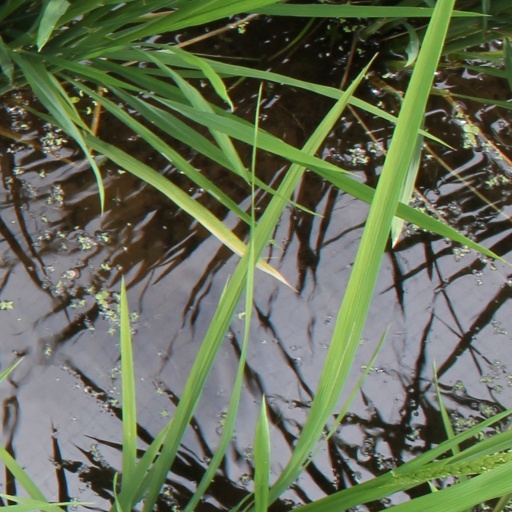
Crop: rice